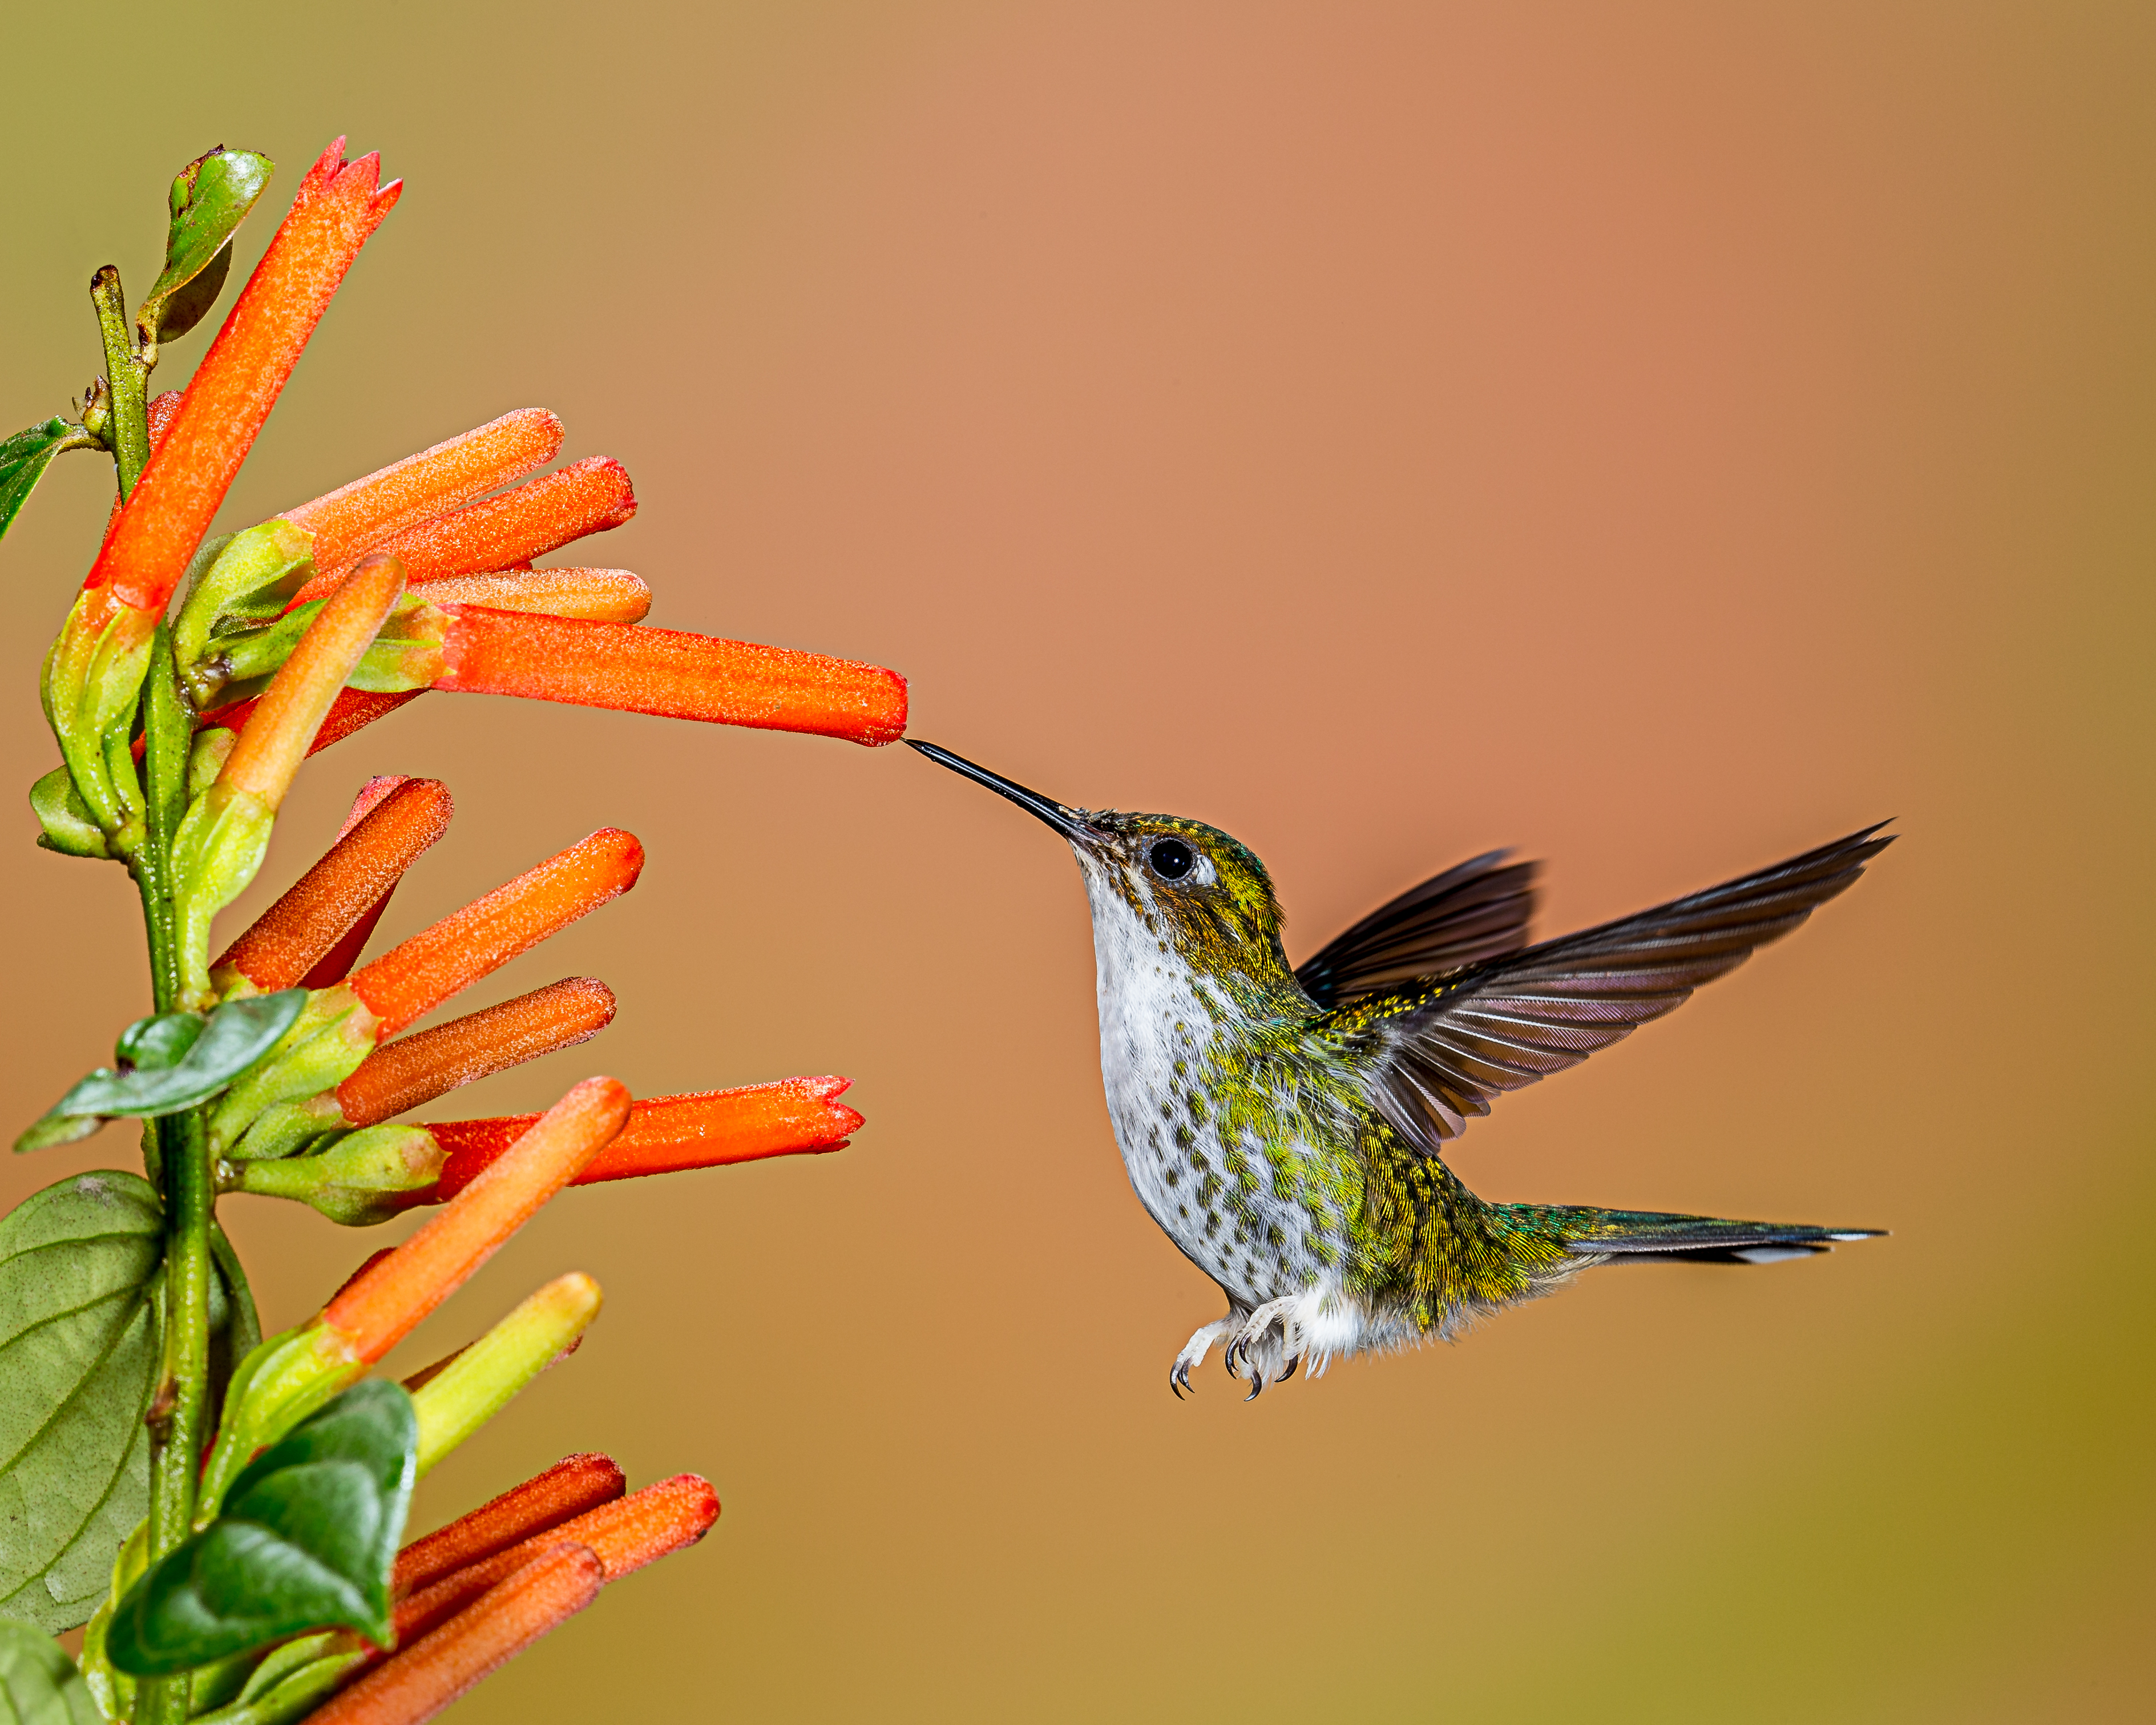
branch, bird, wing, flower, flying, explore, female, beak, hummingbird, fauna, feeding, vertebrate, inexplore, andymorffew, morffew, tandayapabirdlodge, naturethroughthelens, hovering, mites, hummingbirdflowermites, bootedrackettail, ecuador, pollinator